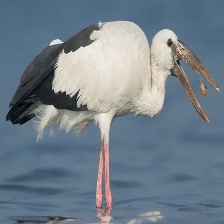
Species: ASIAN OPENBILL STORK
Scientific name: ANASTOMUS OSCITANS
ImageNet parent category: white_stork